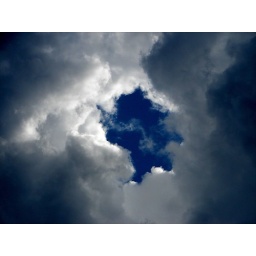
layers of storm clouds will finally give way to blue skys above